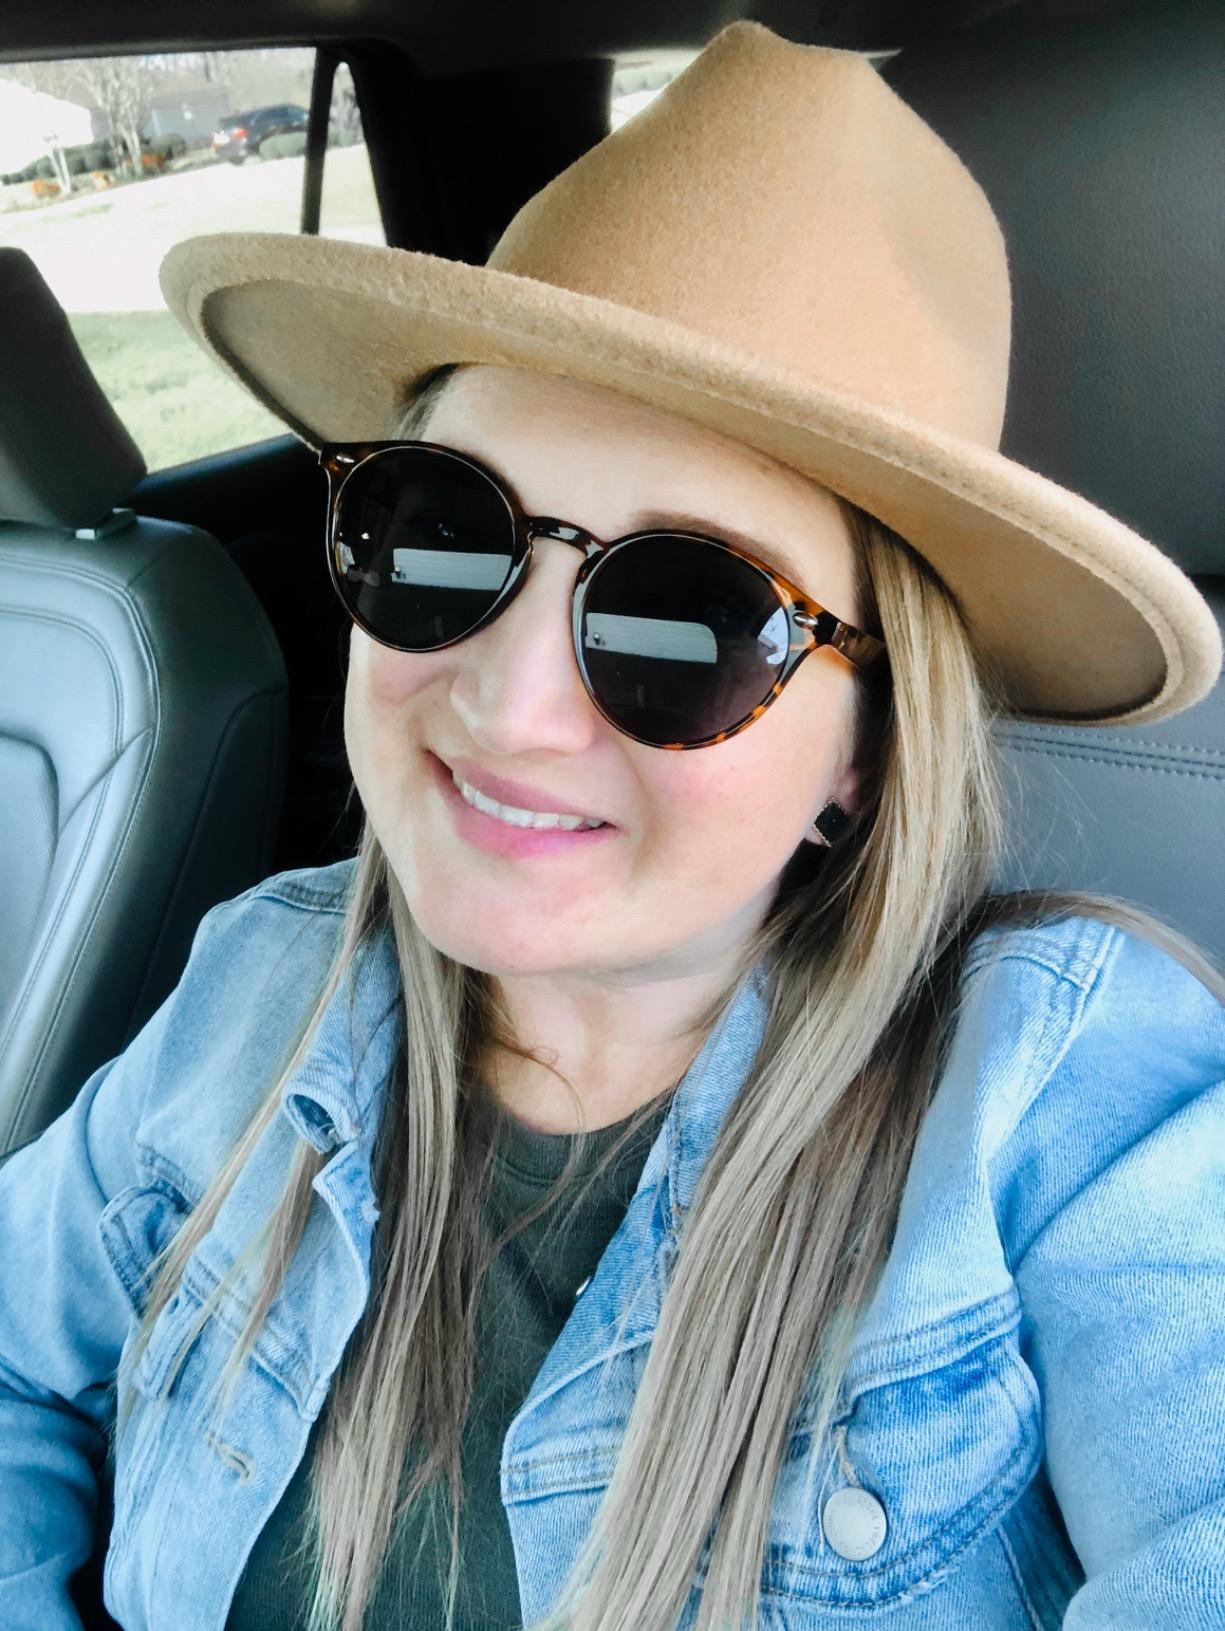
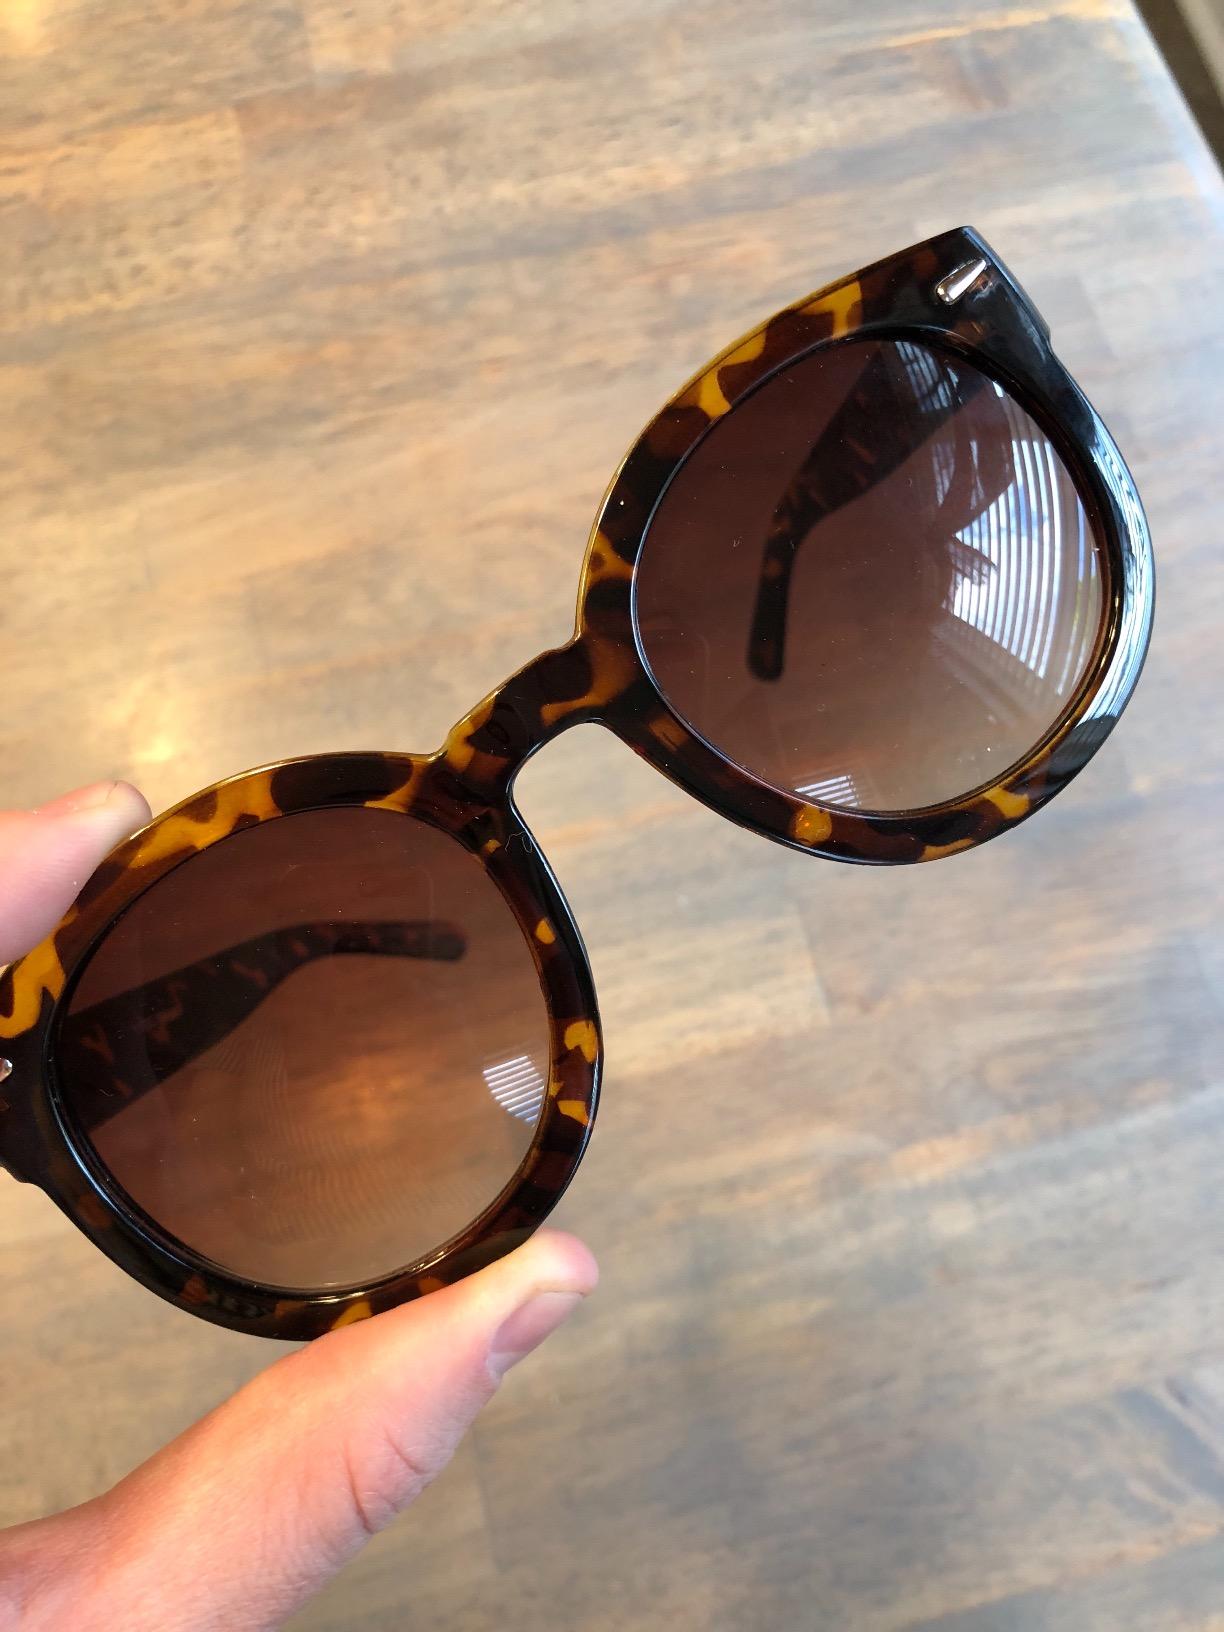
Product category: accessories_sunglasses
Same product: no